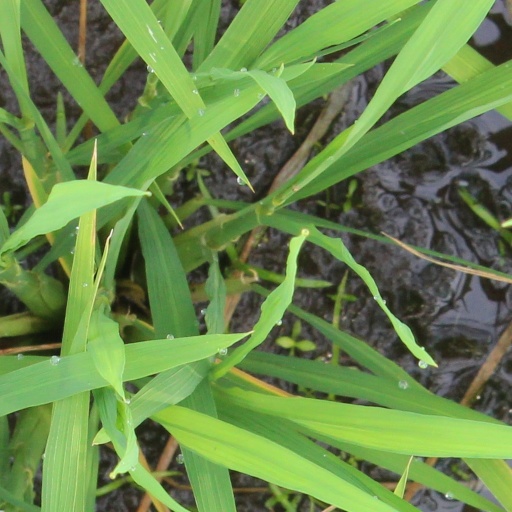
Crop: rice